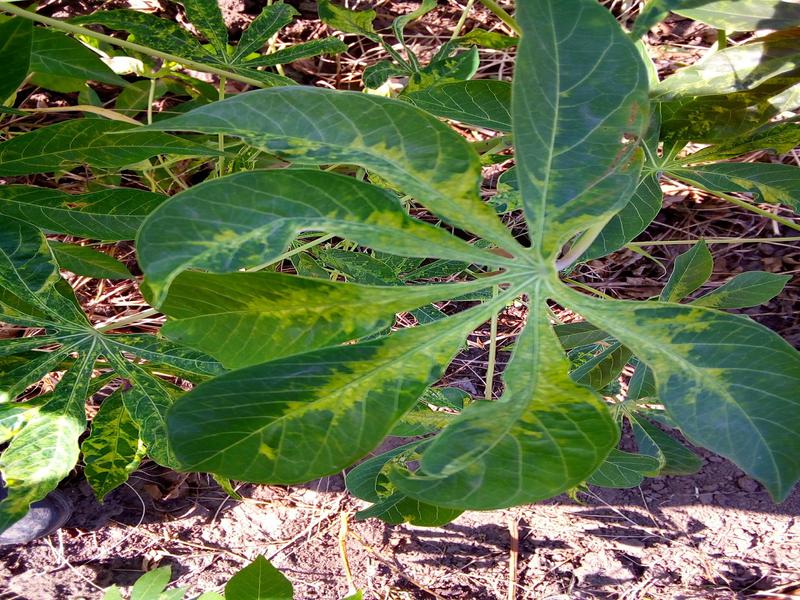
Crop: cassava
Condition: mosaic_disease